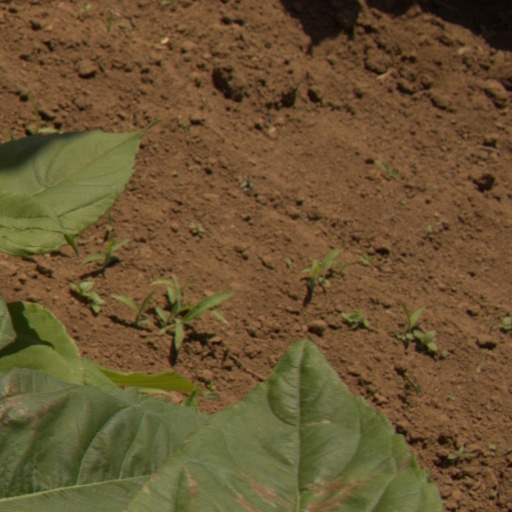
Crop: Jerusalem artichoke